Devour (video game)

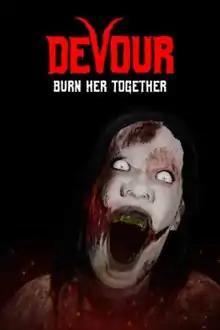

Devour is a co-op PvE horror video game created by developers Straight Back Games, playable by between 1 and 4 players. The game was released in 2021, with four more maps having been released as of 2023.